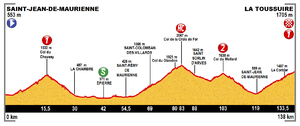
Profil de la 19e étape du Tour de France 2015
La 19ᵉ étape du Tour de France 2015 s'est déroulée le vendredi 24 juillet 2015 entre Saint-Jean-de-Maurienne et la station des Sybelles, à La Toussuire, sur une distance de 138 kilomètres. Le nom officiel de cette étape est « Saint-Jean-de-Maurienne / La Toussuire - Les Sybelles ».